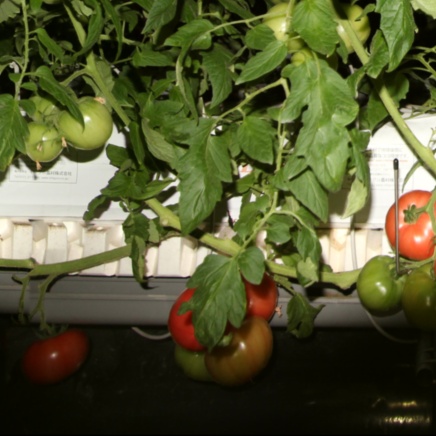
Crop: tomato